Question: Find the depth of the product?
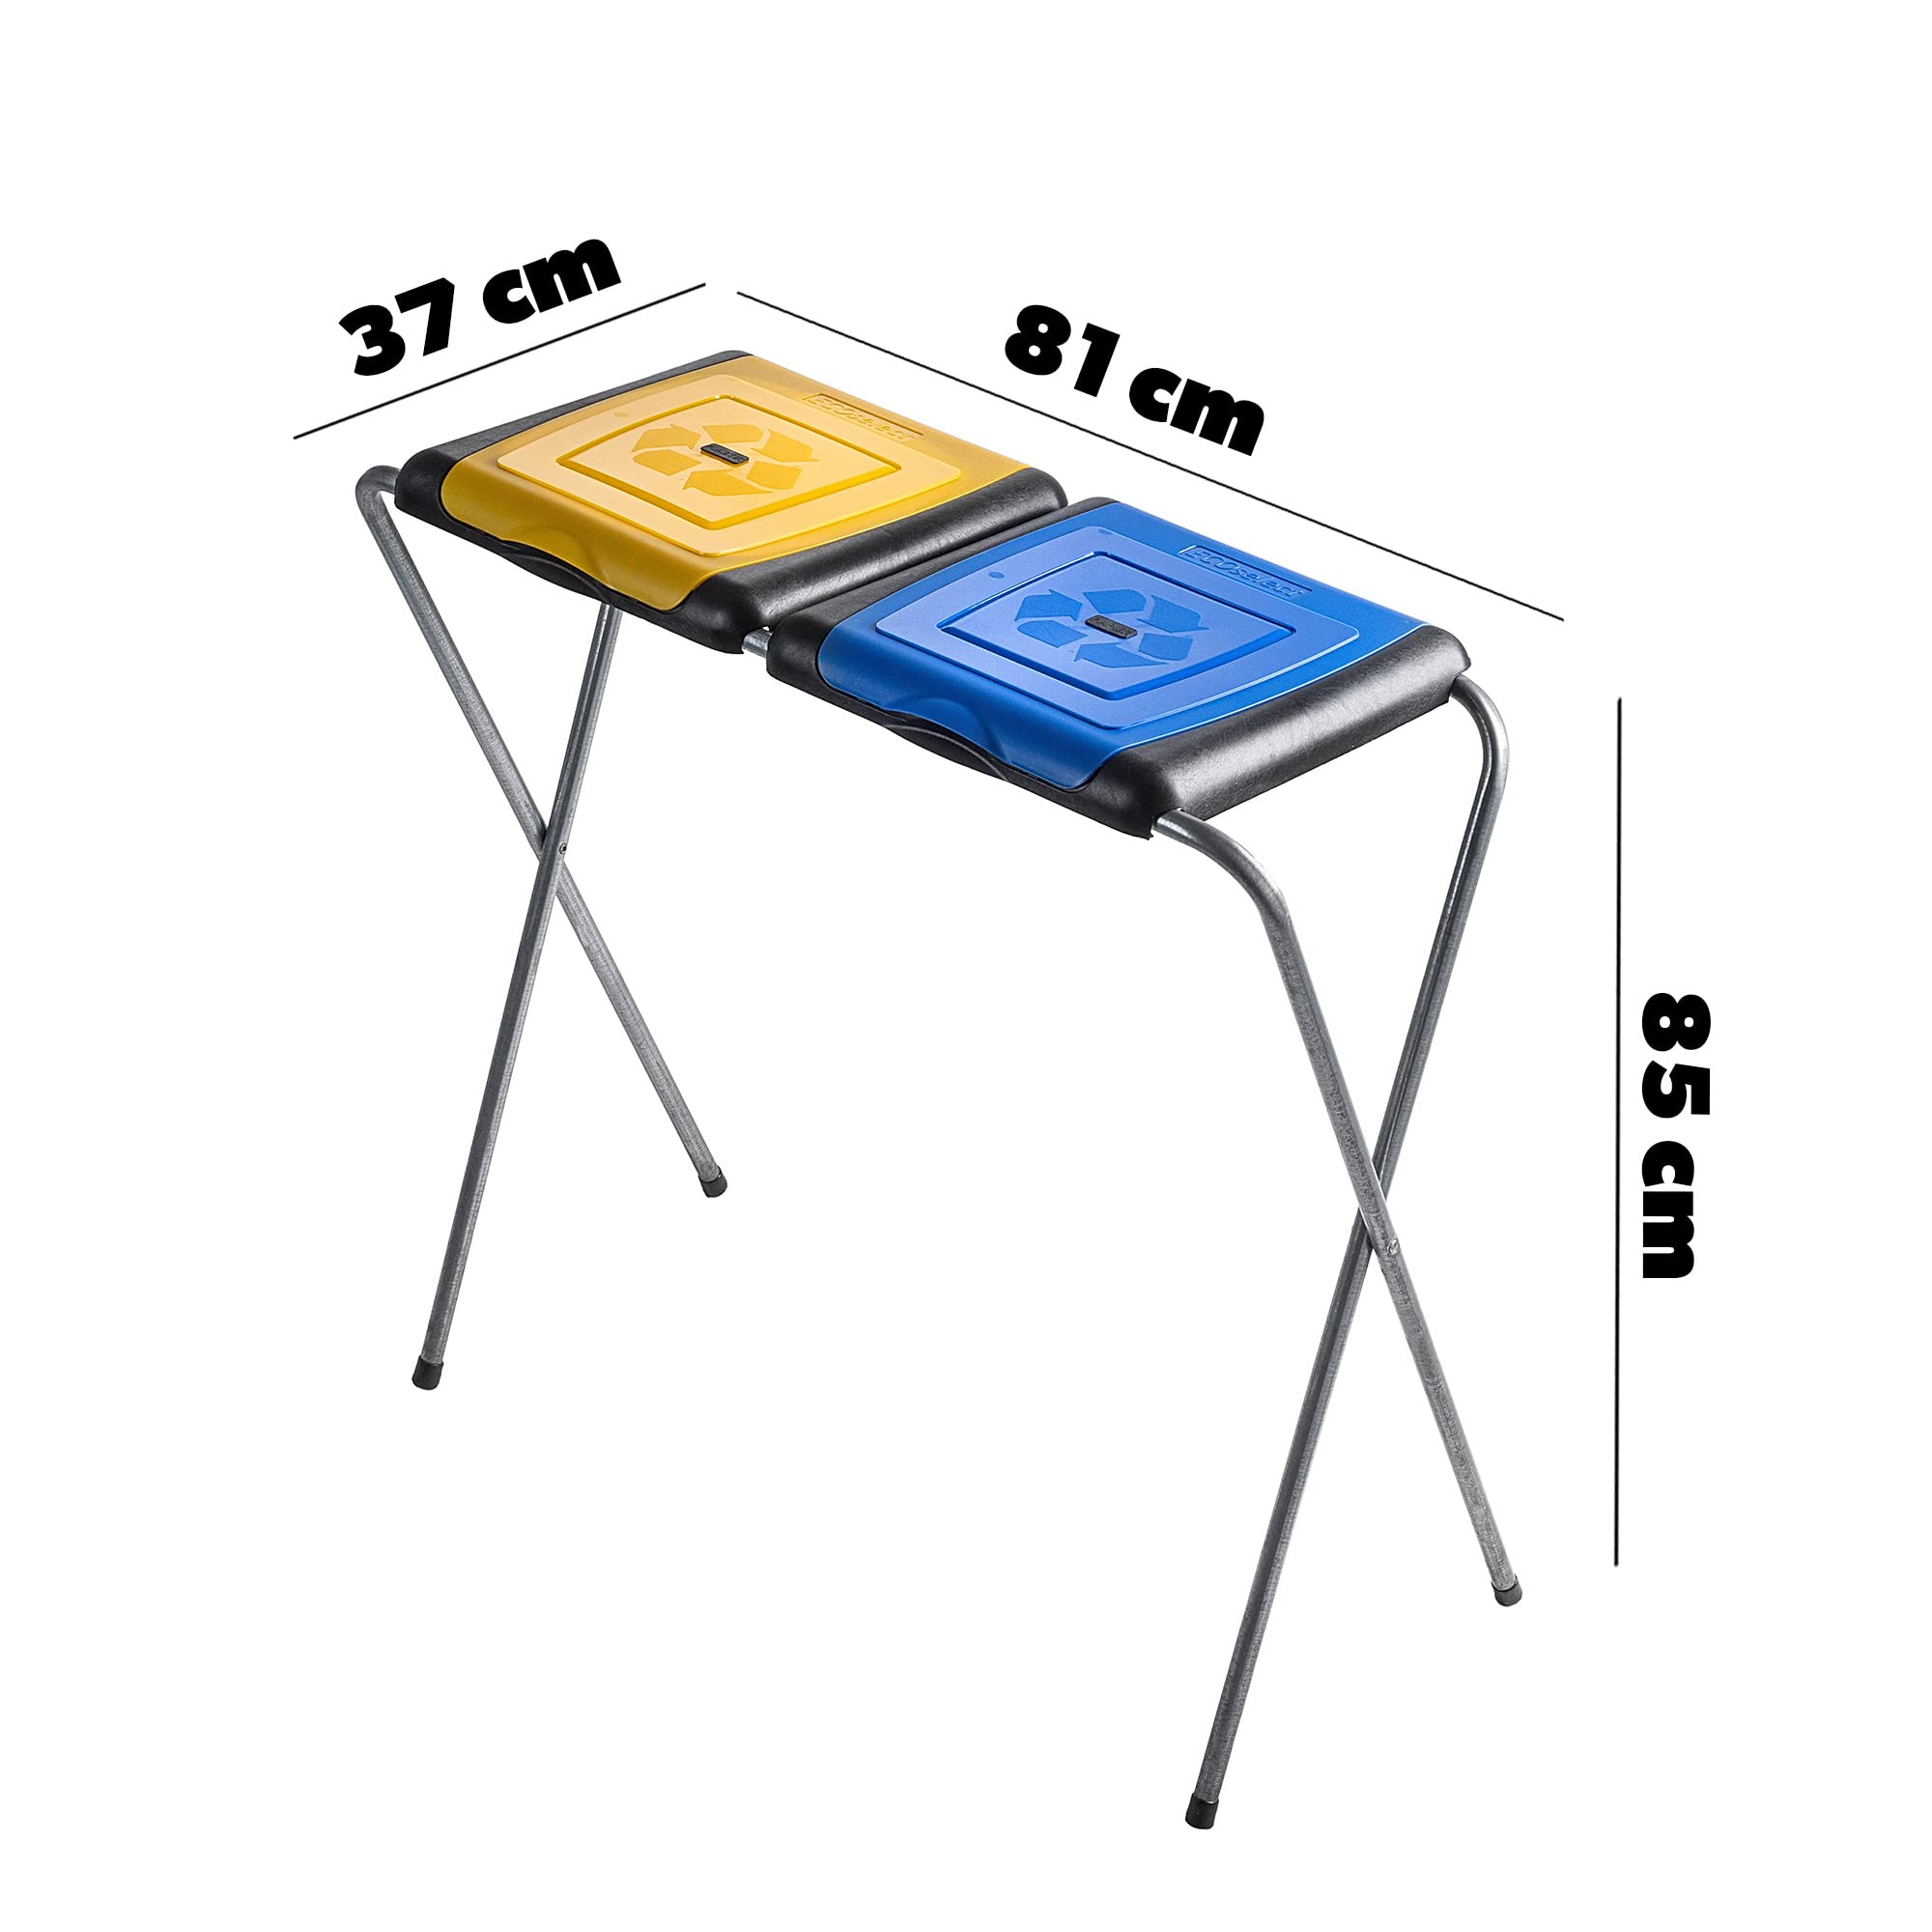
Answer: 81.0 centimetre